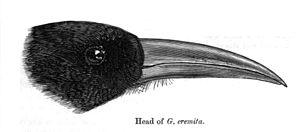
Le Crave à bec rouge, quelquefois appelé Crave corallin ou simplement Crave, est une espèce d'oiseaux de la famille des corvidés, l'une des deux seules espèces du genre Pyrrhocorax, avec le Chocard à bec jaune. Ses huit sous-espèces vivent sur les montagnes et les falaises côtières depuis l'Irlande et l'Est de la Grande-Bretagne jusqu'à l'Asie centrale, l'Inde et la Chine, en passant par l'Europe du Sud et l'Afrique du Nord.